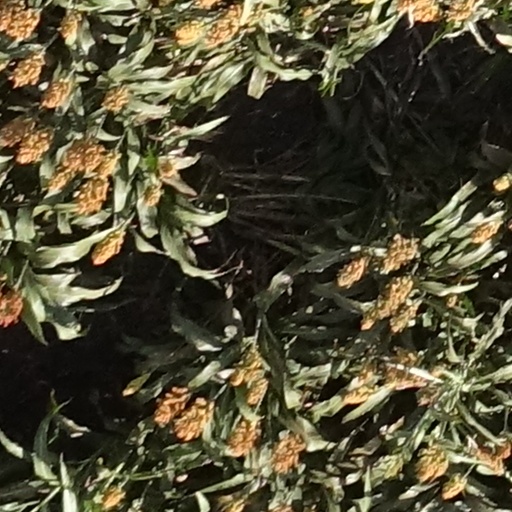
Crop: sorghum